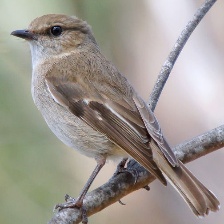
Species: DUSKY ROBIN
Scientific name: MELANODRYAS VITTATA
ImageNet parent category: robin